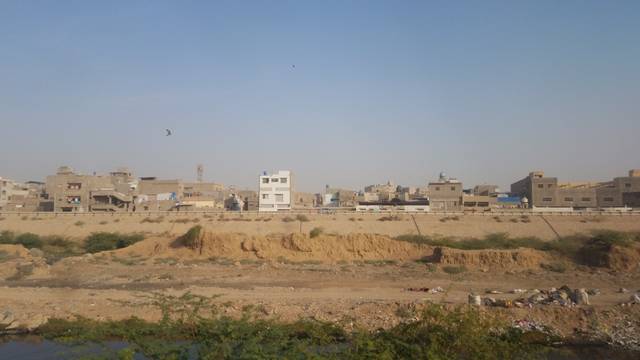
Region: Pakistan
Coordinates: 24.91, 67.069